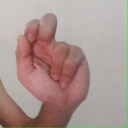
अक्षर: ढ